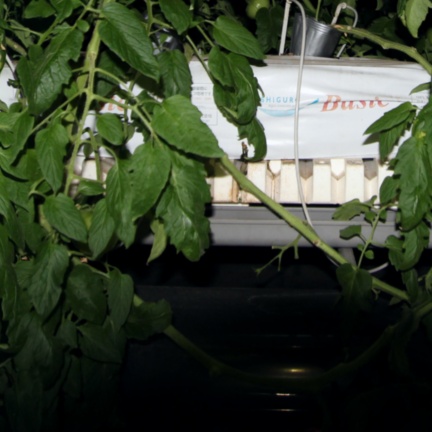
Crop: tomato